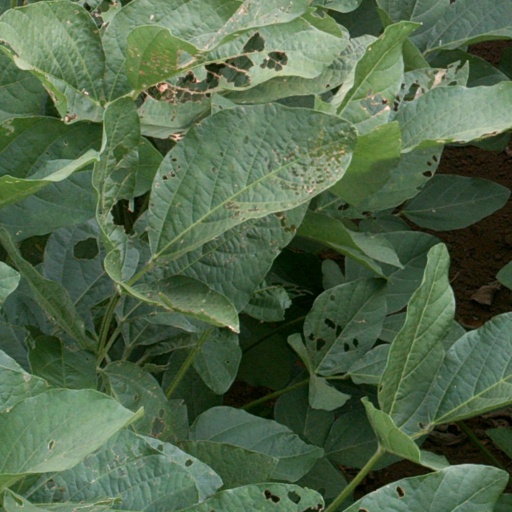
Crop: soybean